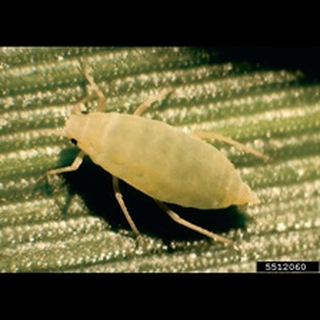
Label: wheat_aphid